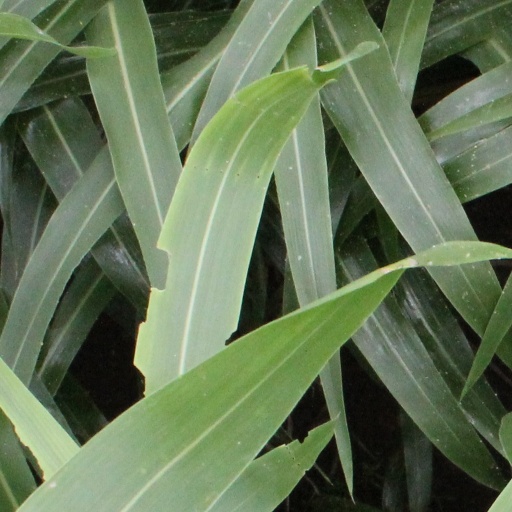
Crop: sorghum